Michal Hvorecký

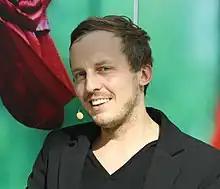
Michal Hvorecký at Leipzig Book Fair 2012

He is the author of two collections of short stories: "Strong sense of Cleanliness" (1998) and "Hunters & Gatherers" (2001). His novel "The Final Hit" appeared in 2003, "Plush" in 2005 (published in 2006 in German translation as "") and "Eskorta" in 2007 (will be published in 2009 in German translation).